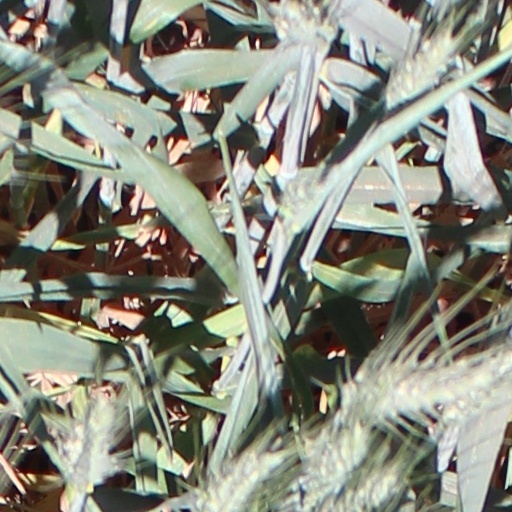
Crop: wheat